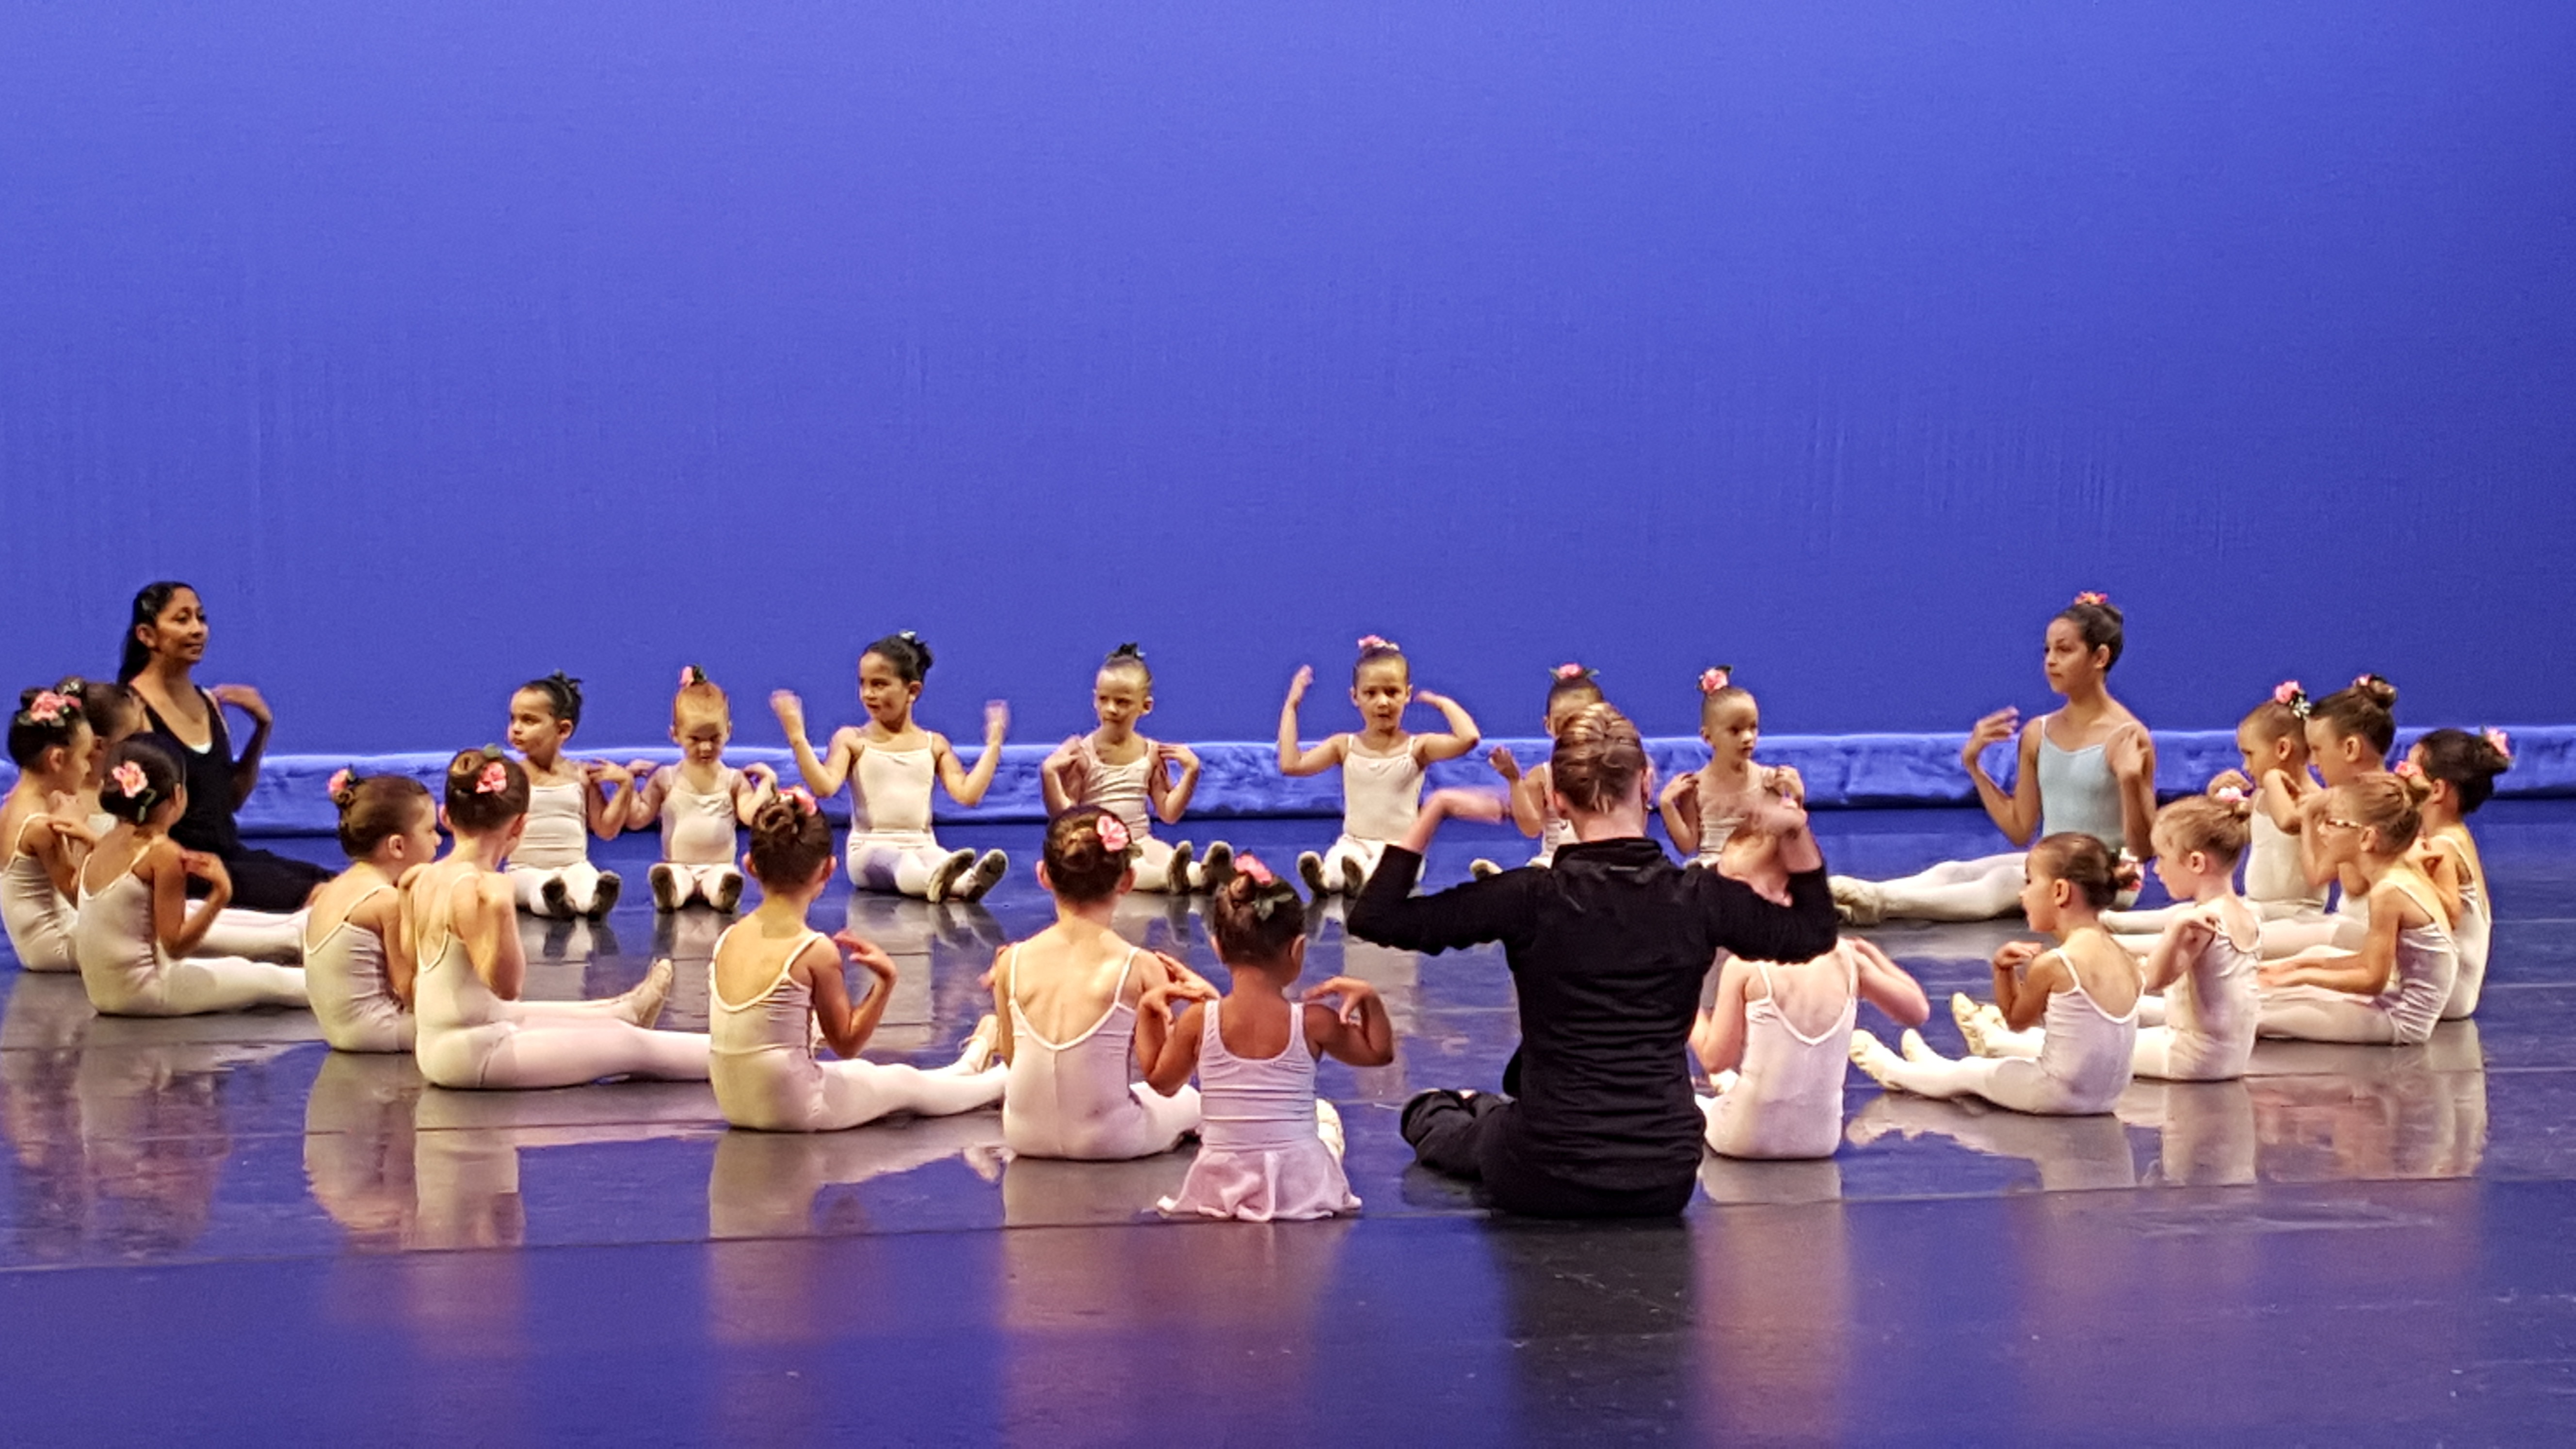
girl, female, dance, ballerina, ballet, performance art, stage, sports, event, entertainment, performing arts, choreography, team sport, musical theatre, modern dance, concert dance, girls ballet, ballet performance, kinderballet, ballet school